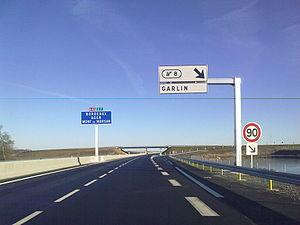
Autoroute française A65 en service, photo prise le dimanche 19 décembre 2010 (3 jours après la mise en service).
La France comptait en 2014, un réseau autoroutier d'environ 11 882 km, dont 9 048 km à péage, à travers tout le pays. Il s'agit du quatrième réseau mondial et du sixième en incluant les voies express d'au moins 2 × 2 voies. En effet, certaines régions comme la Corse et une grande partie de la Bretagne ne disposent pas d'autoroutes mais de voies express. Ainsi, neuf départements ne sont desservis par aucune autoroute structurante, en partie à cause du relief : l'Ardèche, la Charente, la Haute-Corse, la Corse-du-Sud, les Côtes-d'Armor, le Finistère, le Gers, le Morbihan et la Haute-Saône. Tous le sont en revanche par des voies express. L'outre-mer ne possède qu'une seule autoroute : l'autoroute A1, en Martinique.
L'autoroute A65 est une autoroute qui relie Langon en Gironde à Pau dans les Pyrénées-Atlantiques, en France, depuis le 16 décembre 2010.
Le réseau routier des Pyrénées-Atlantiques correspond à l'ensemble des routes situées dans le département français des Pyrénées-Atlantiques, notamment les autoroutes, les routes nationales et les routes départementales.